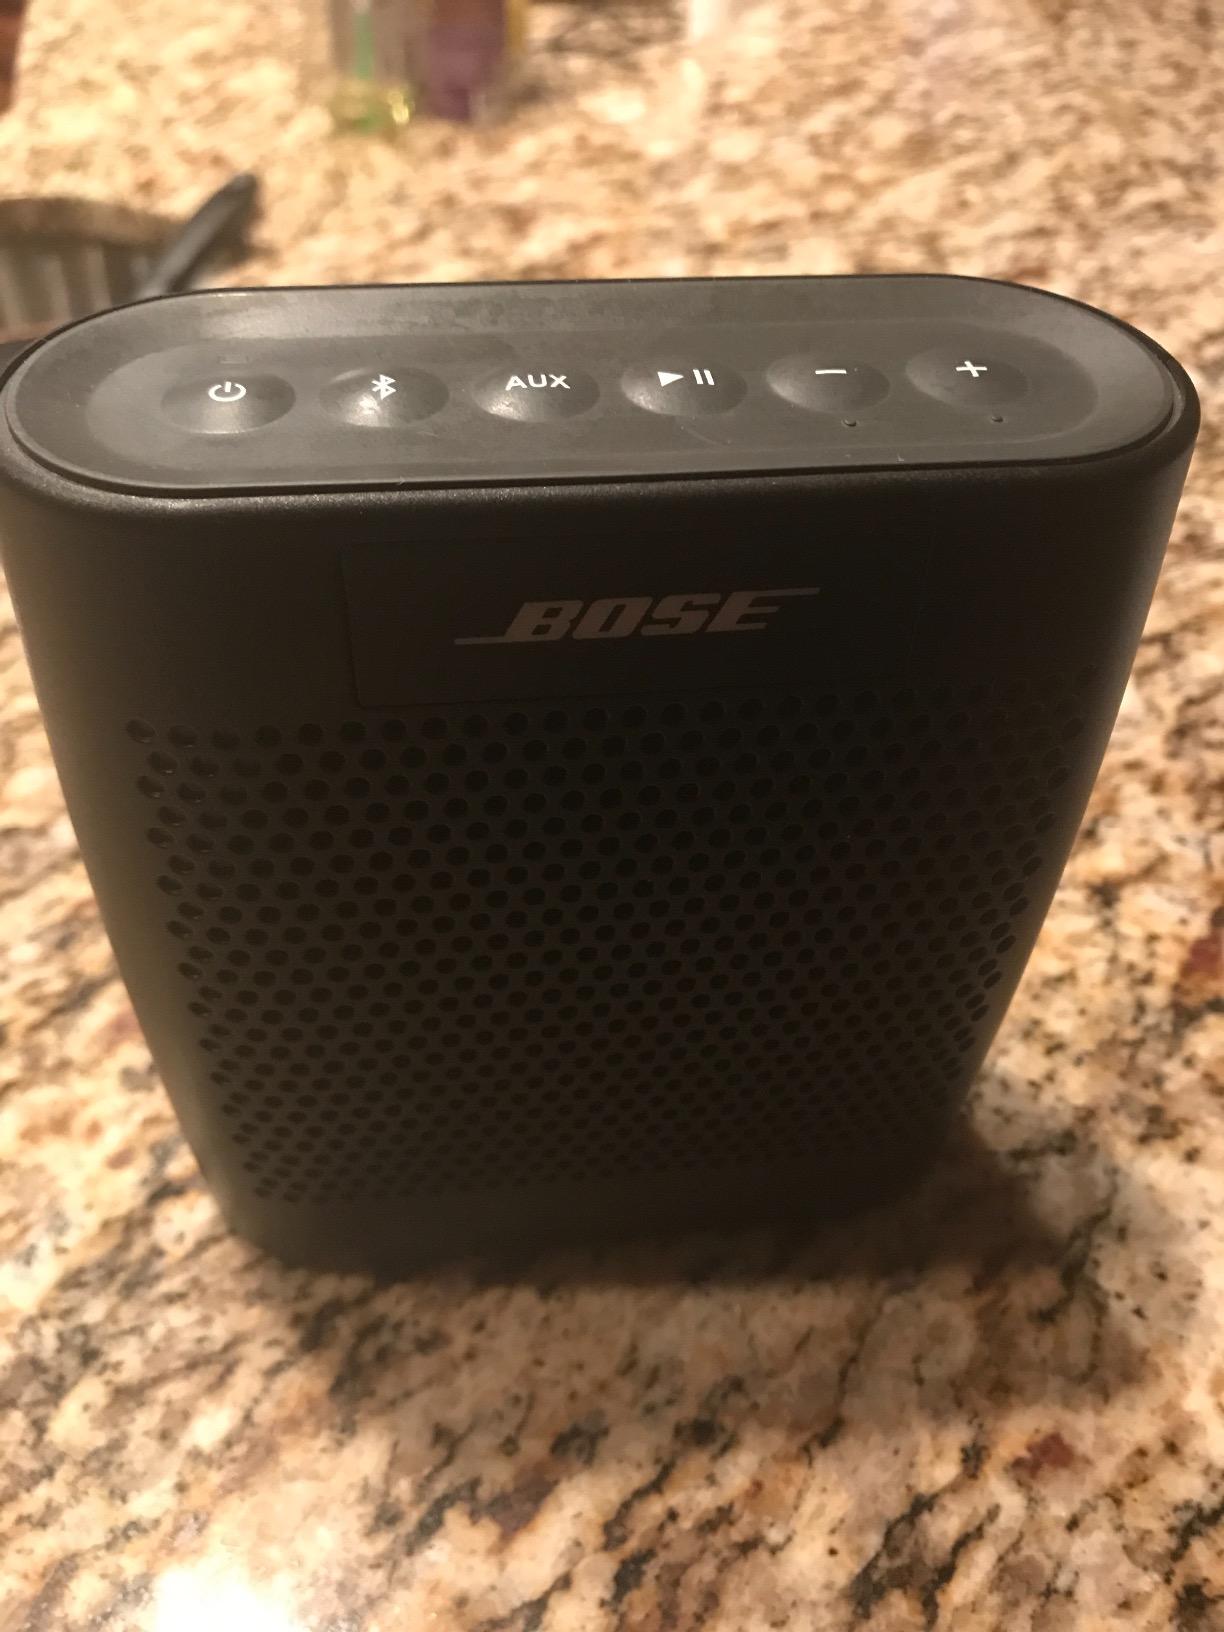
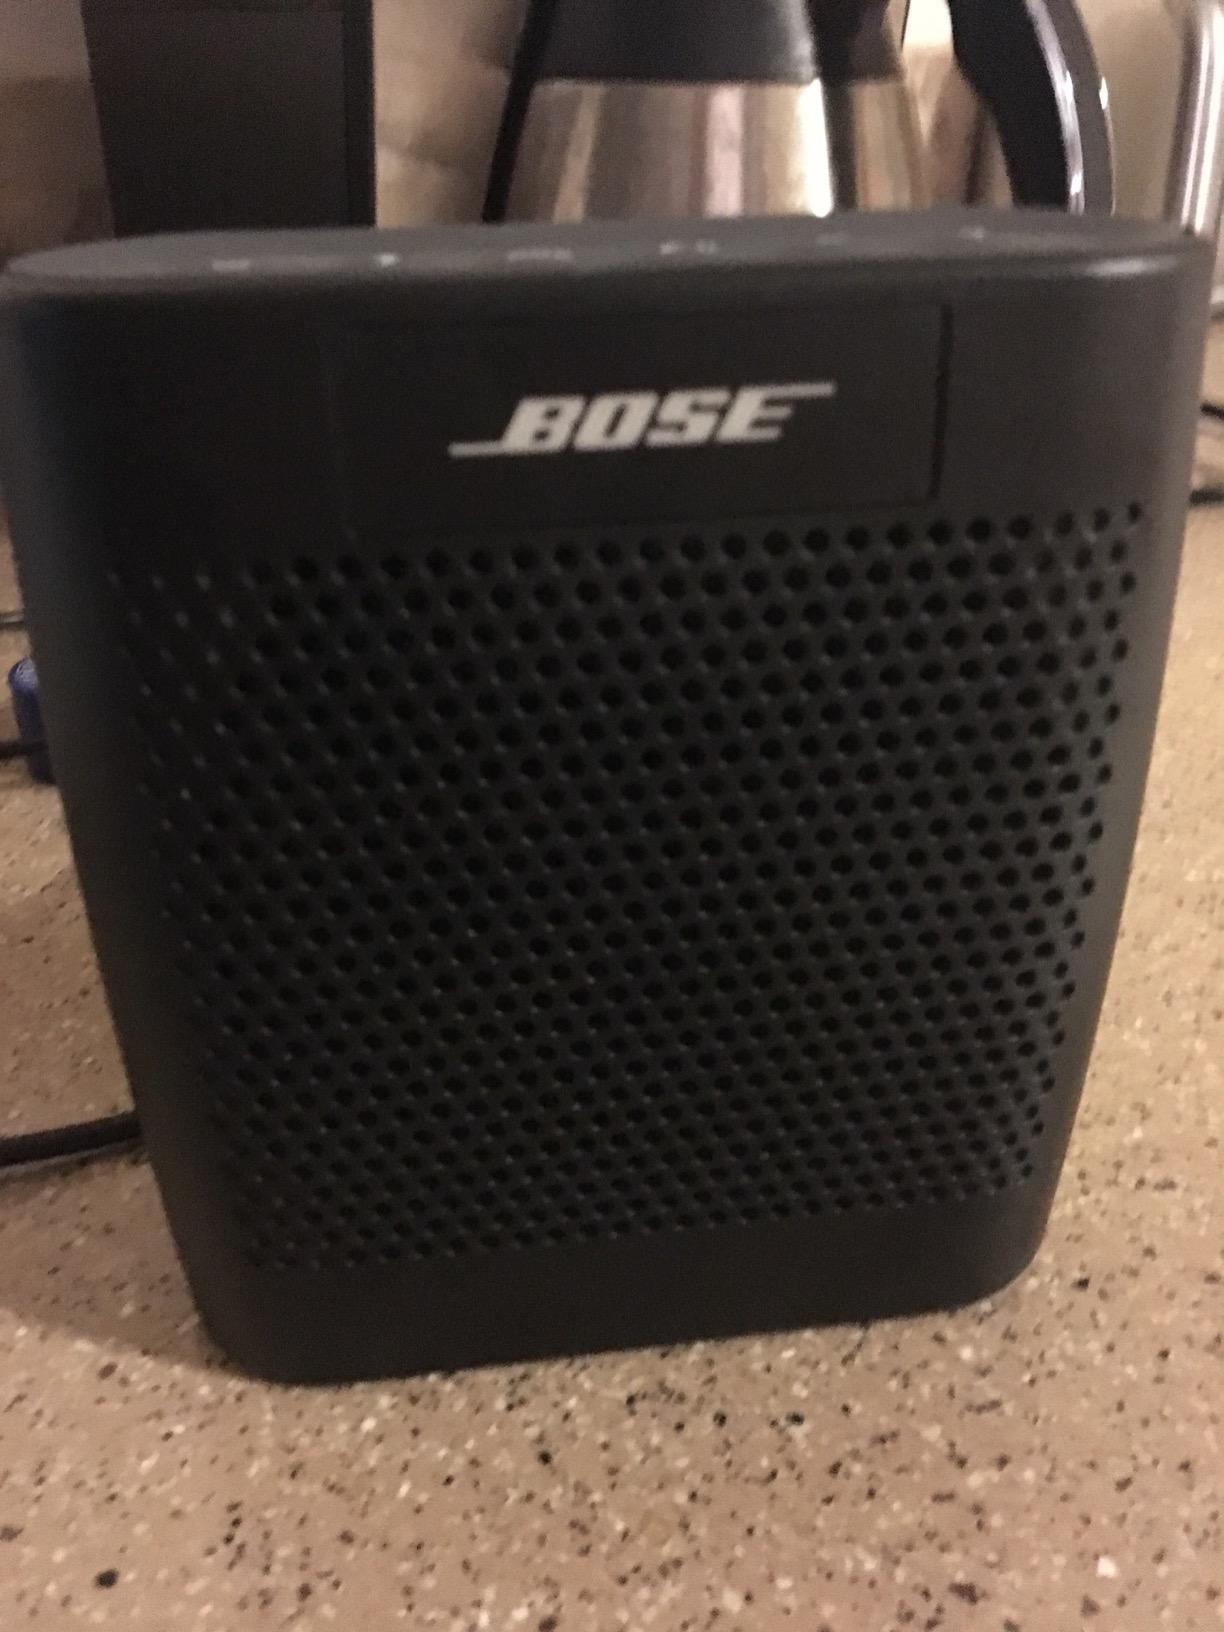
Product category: speaker
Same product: yes